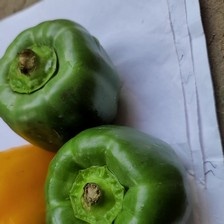
Label: capsicum